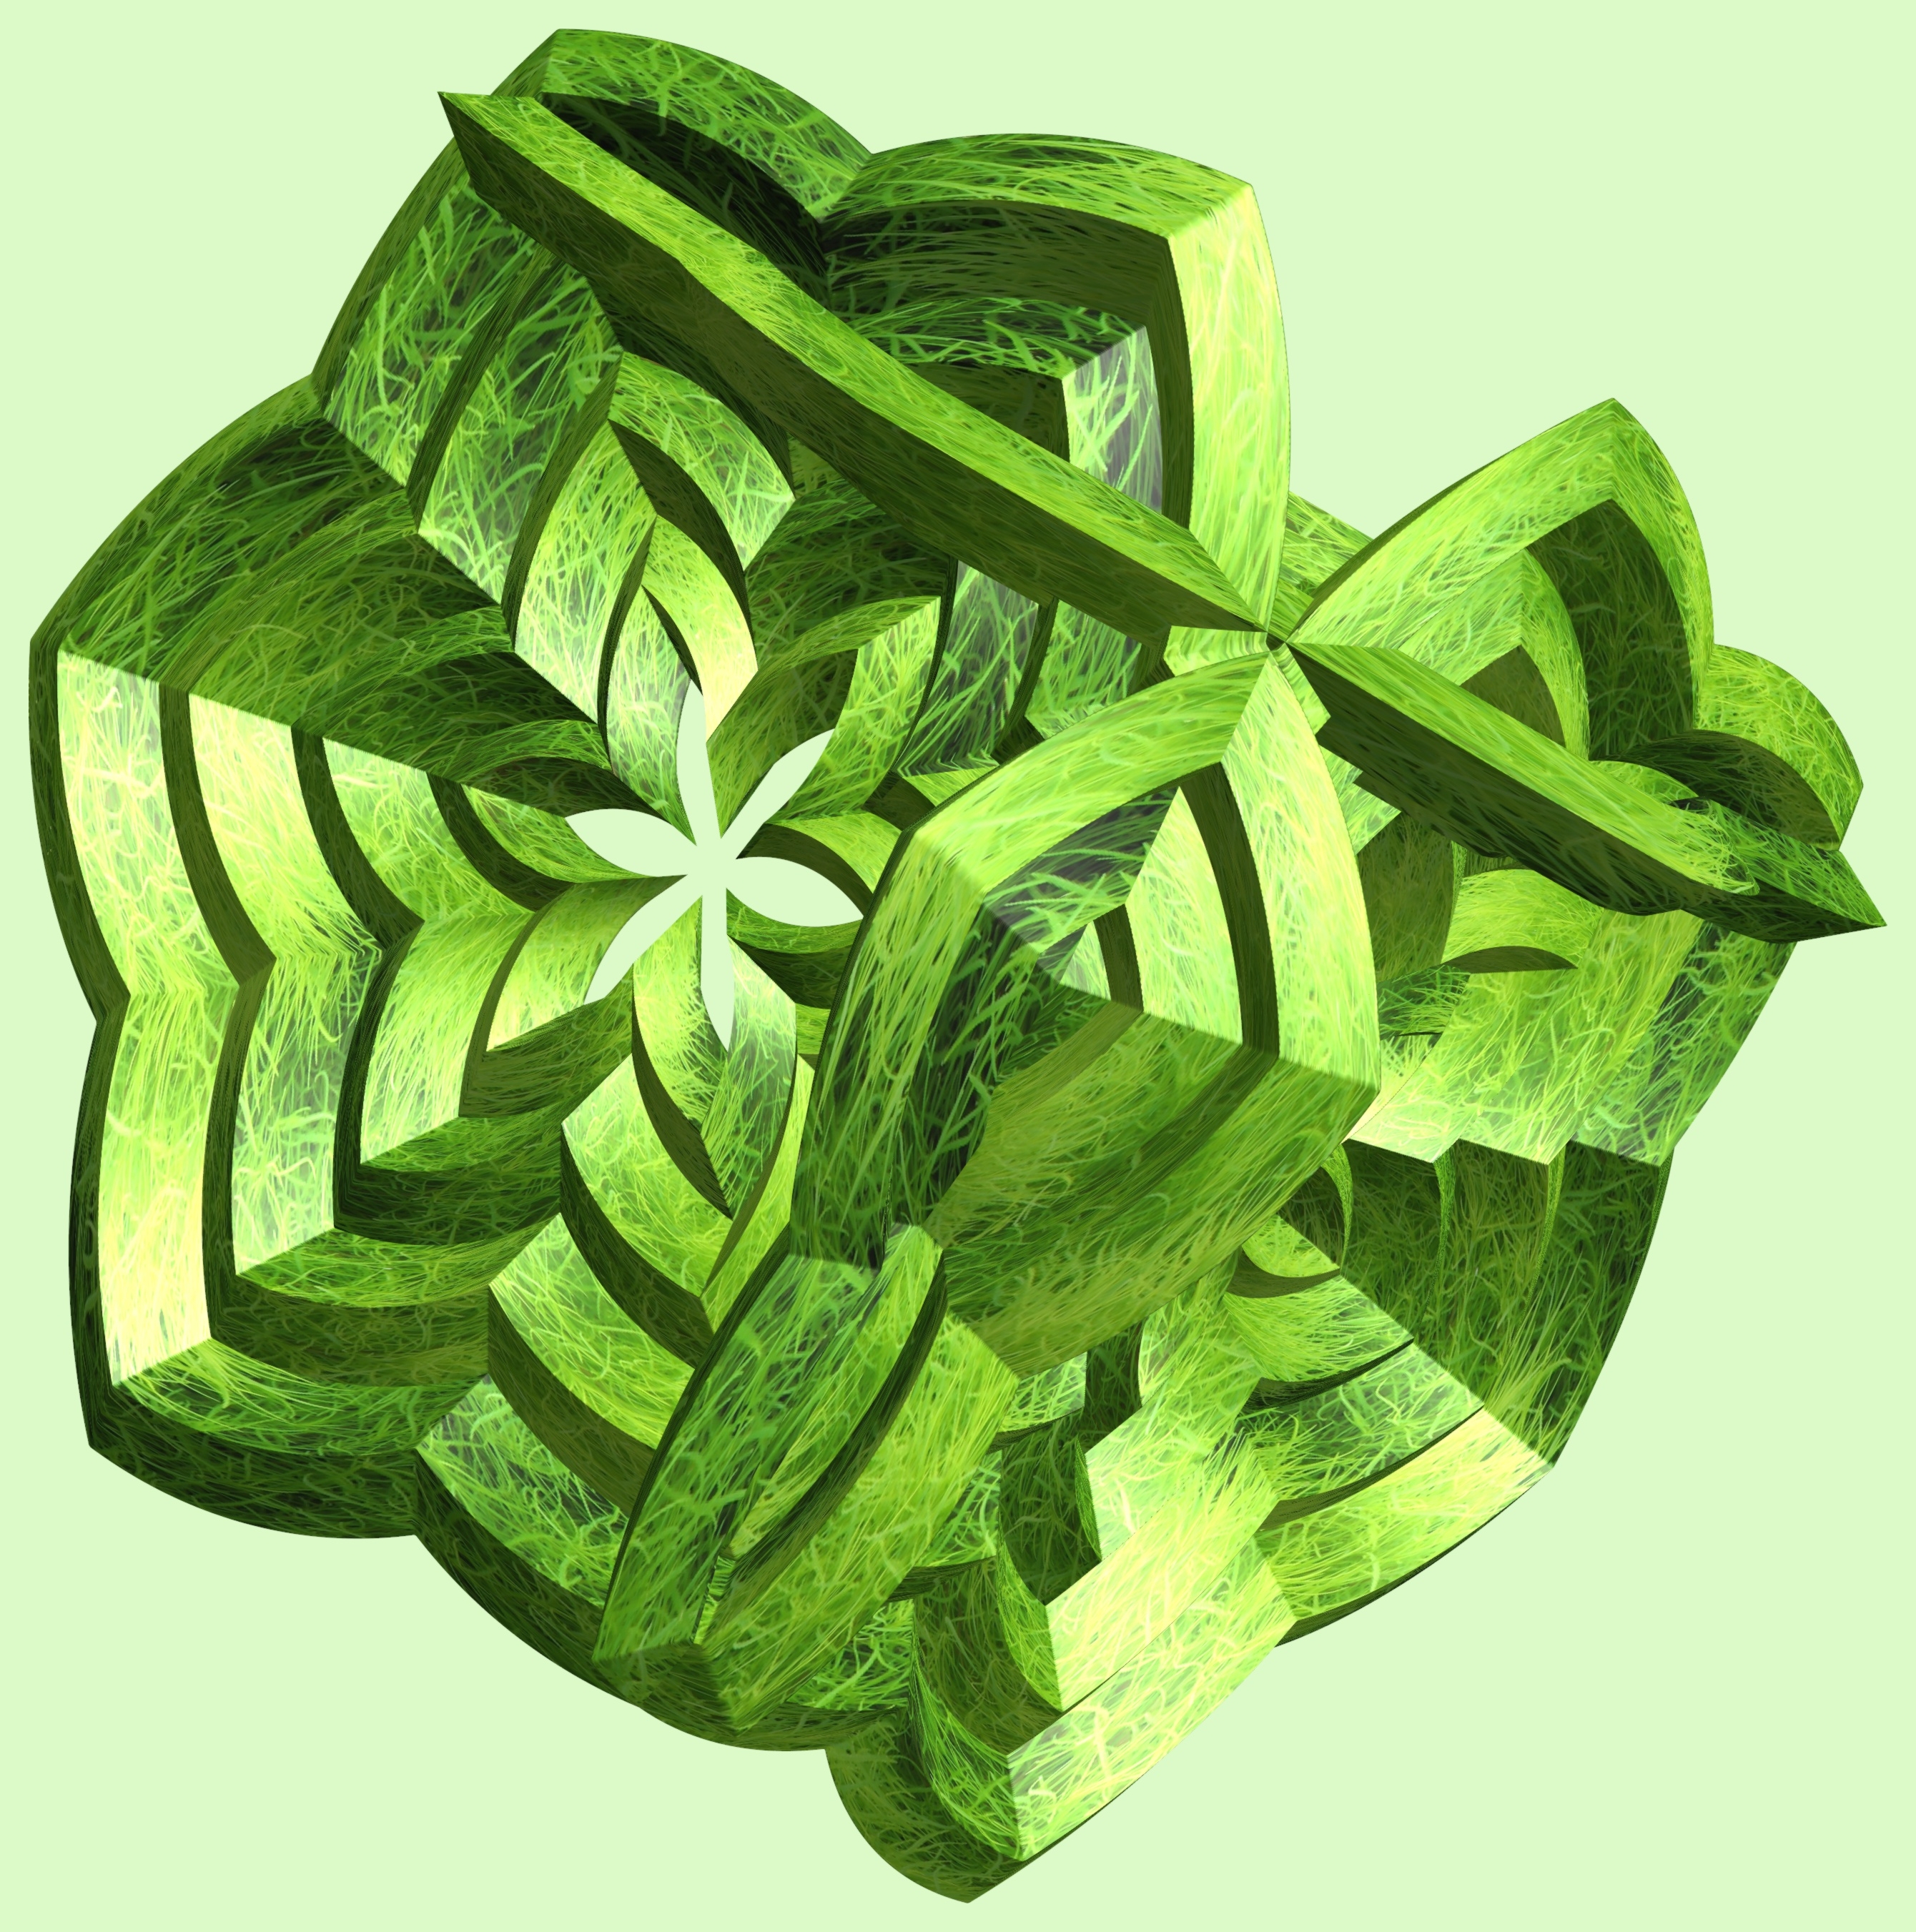
structure, plant, texture, leaf, flower, pattern, food, green, herb, produce, vegetable, cool image, design, symmetry, 3d, graphic, torus, mathematica, cg, parametricplot3d, code, program, algorithm, mapping, flowering plant, land plant